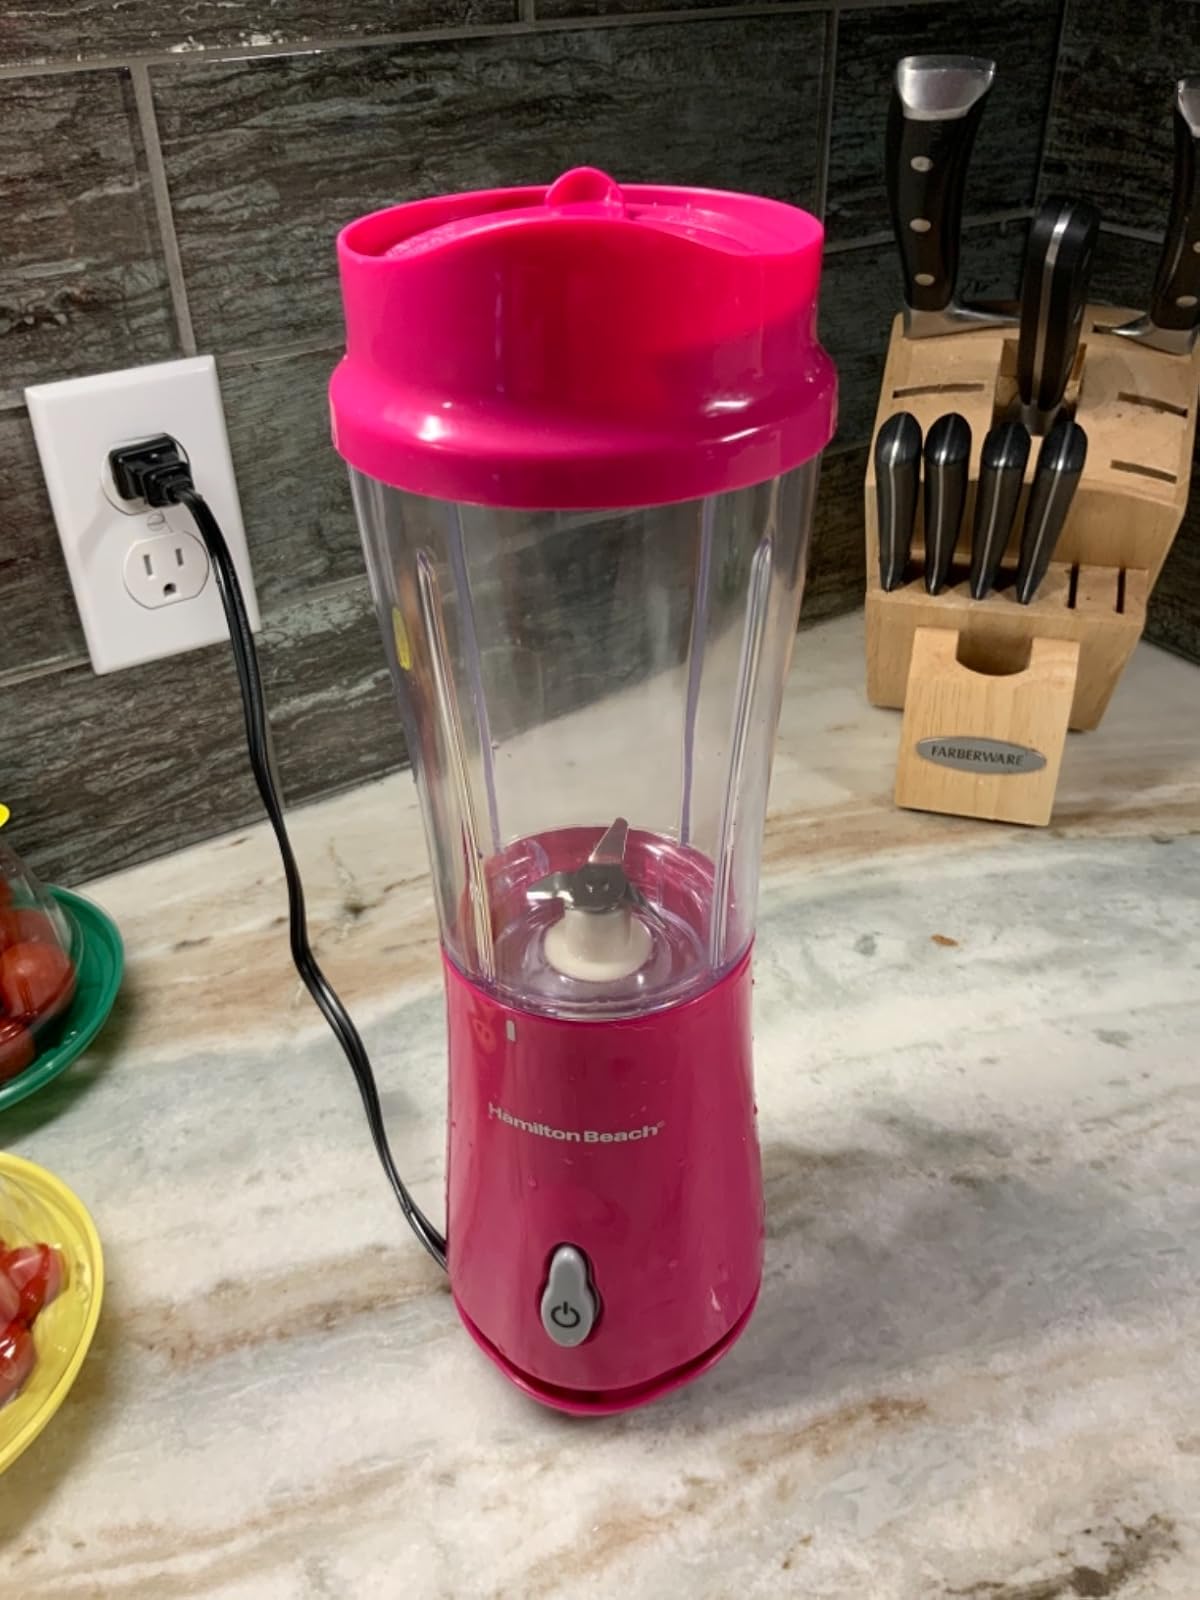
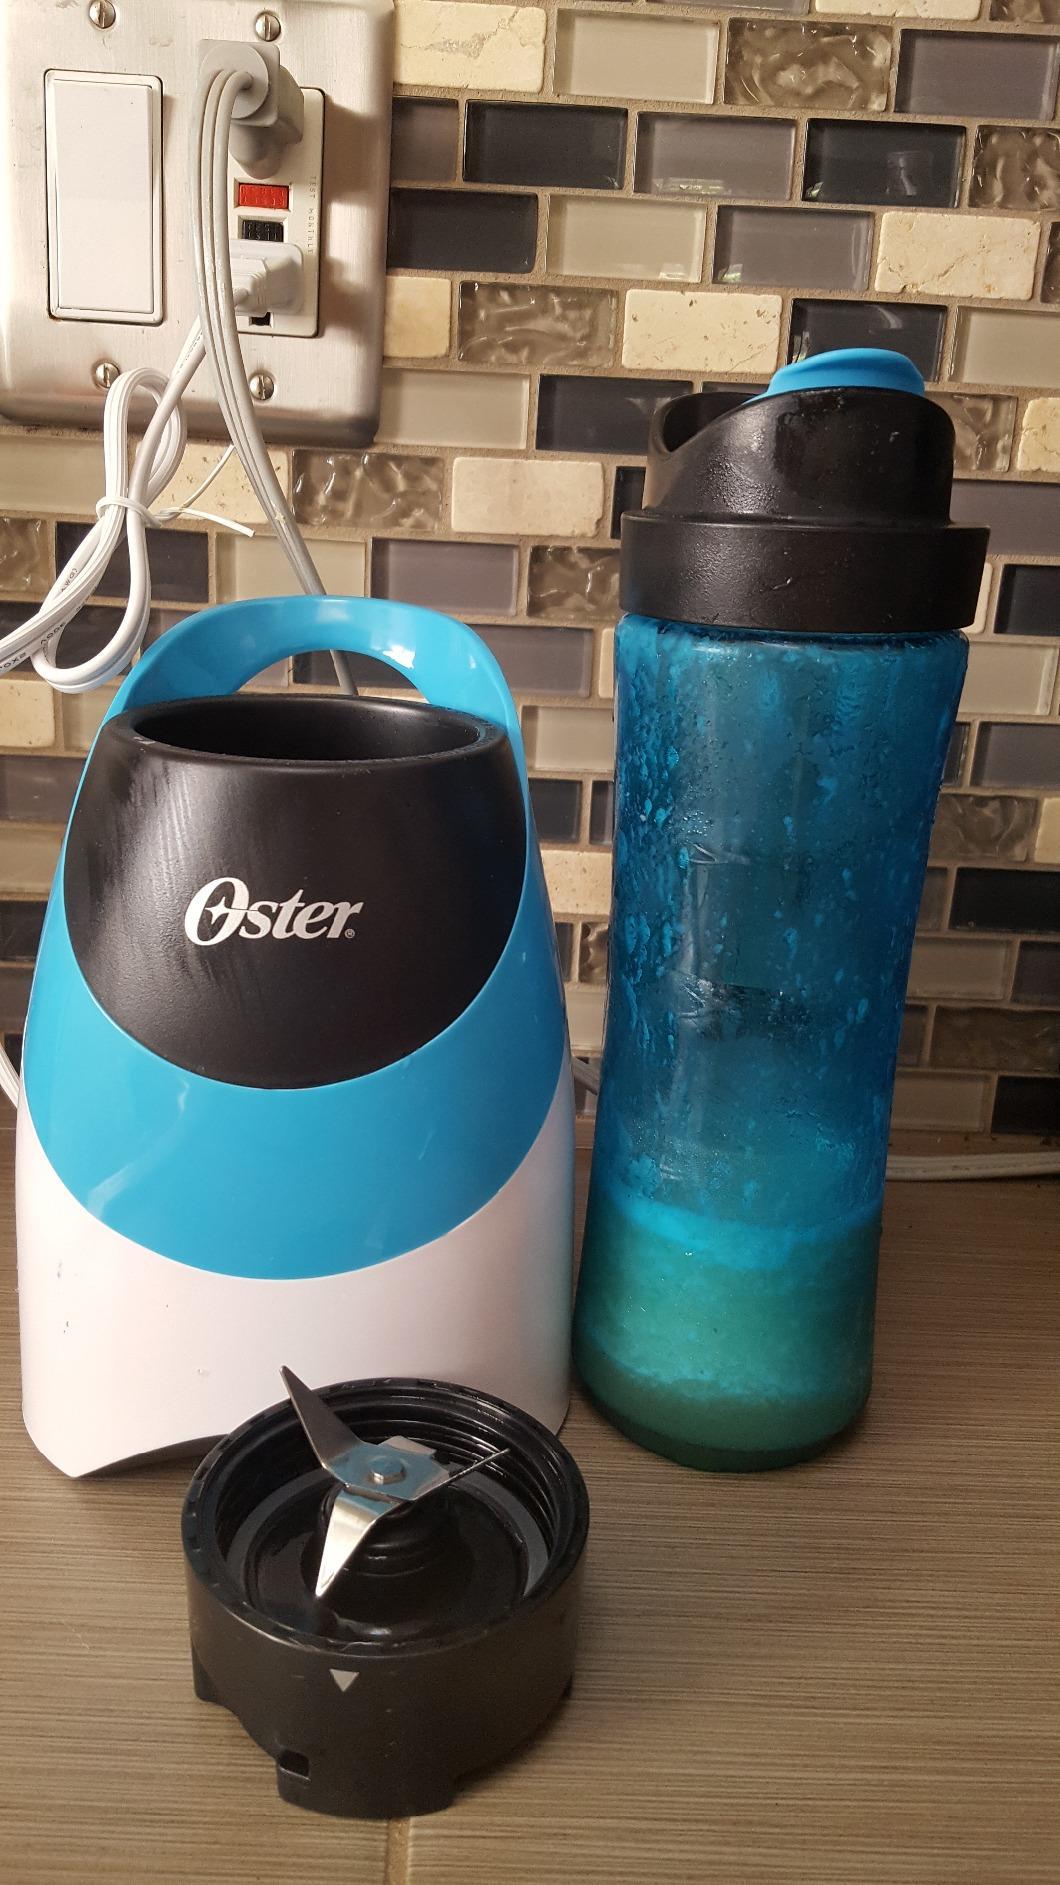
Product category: items_blender
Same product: no